Siege of Ulsan

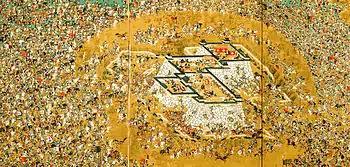
Joseon and Ming dynasty soldiers assault the Japanese-built fortress at Ulsan

The siege of Ulsan was an unsuccessful Ming-Joseon attempt to capture Ulsan from the Japanese. The siege lasted from 26 January to 19 February 1598.